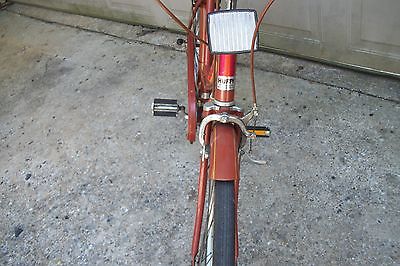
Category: bicycle